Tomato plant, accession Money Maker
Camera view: tilt-top (135 deg); turntable rotation: 0 degrees
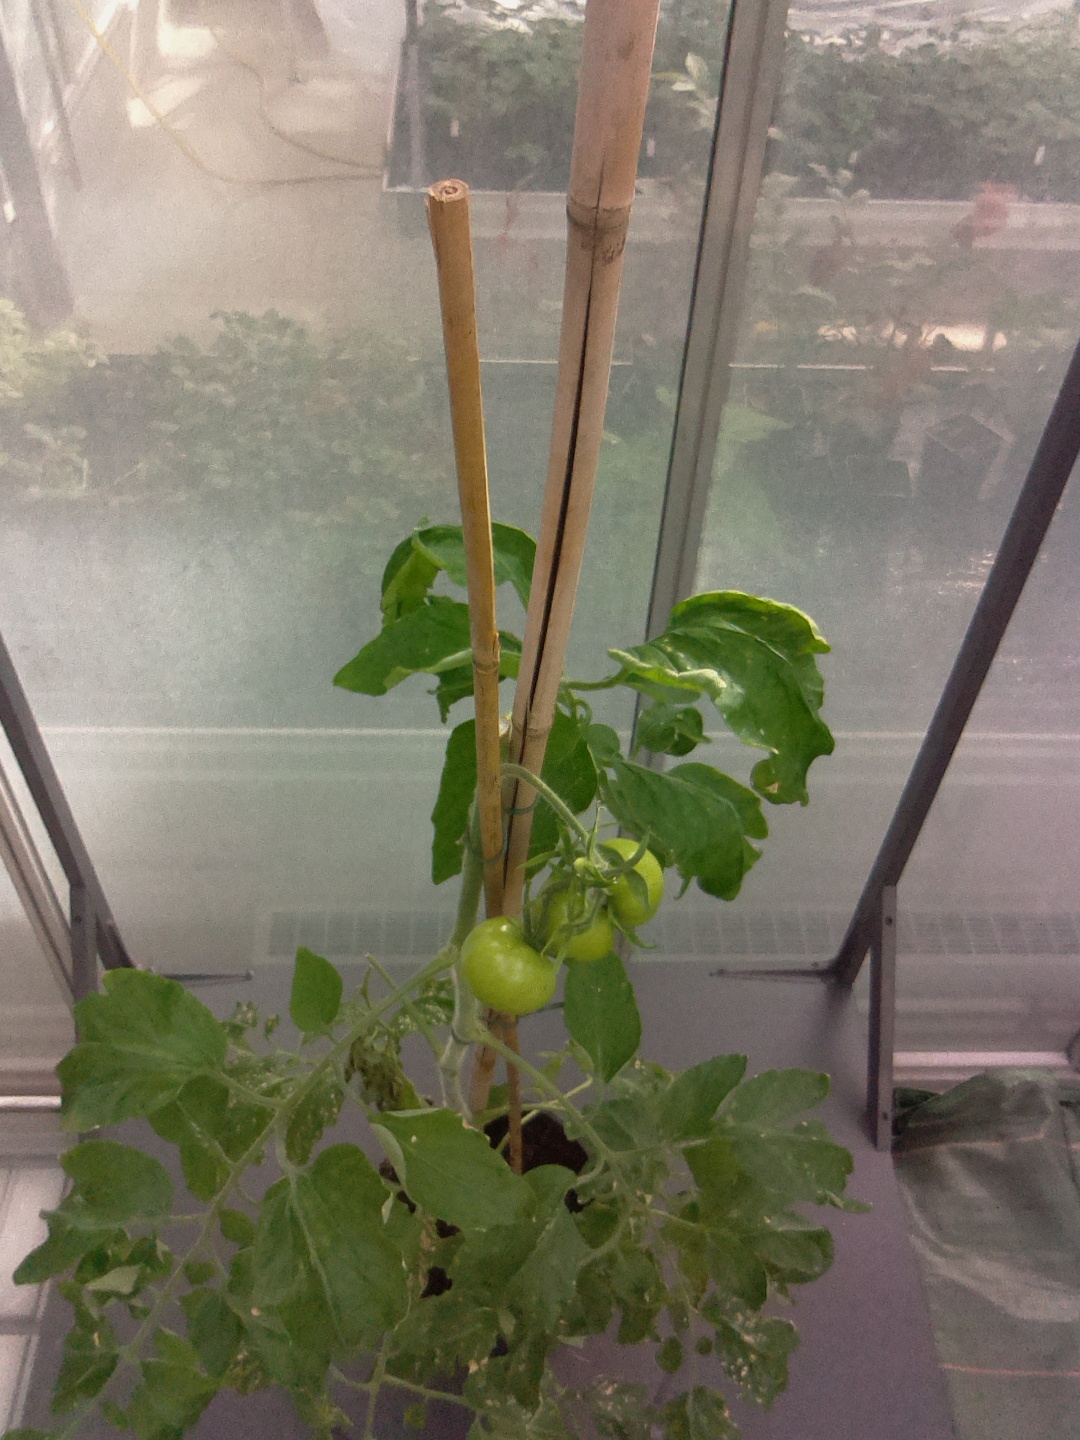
BBCH growth stage 73: 30%-40% of final fruit size